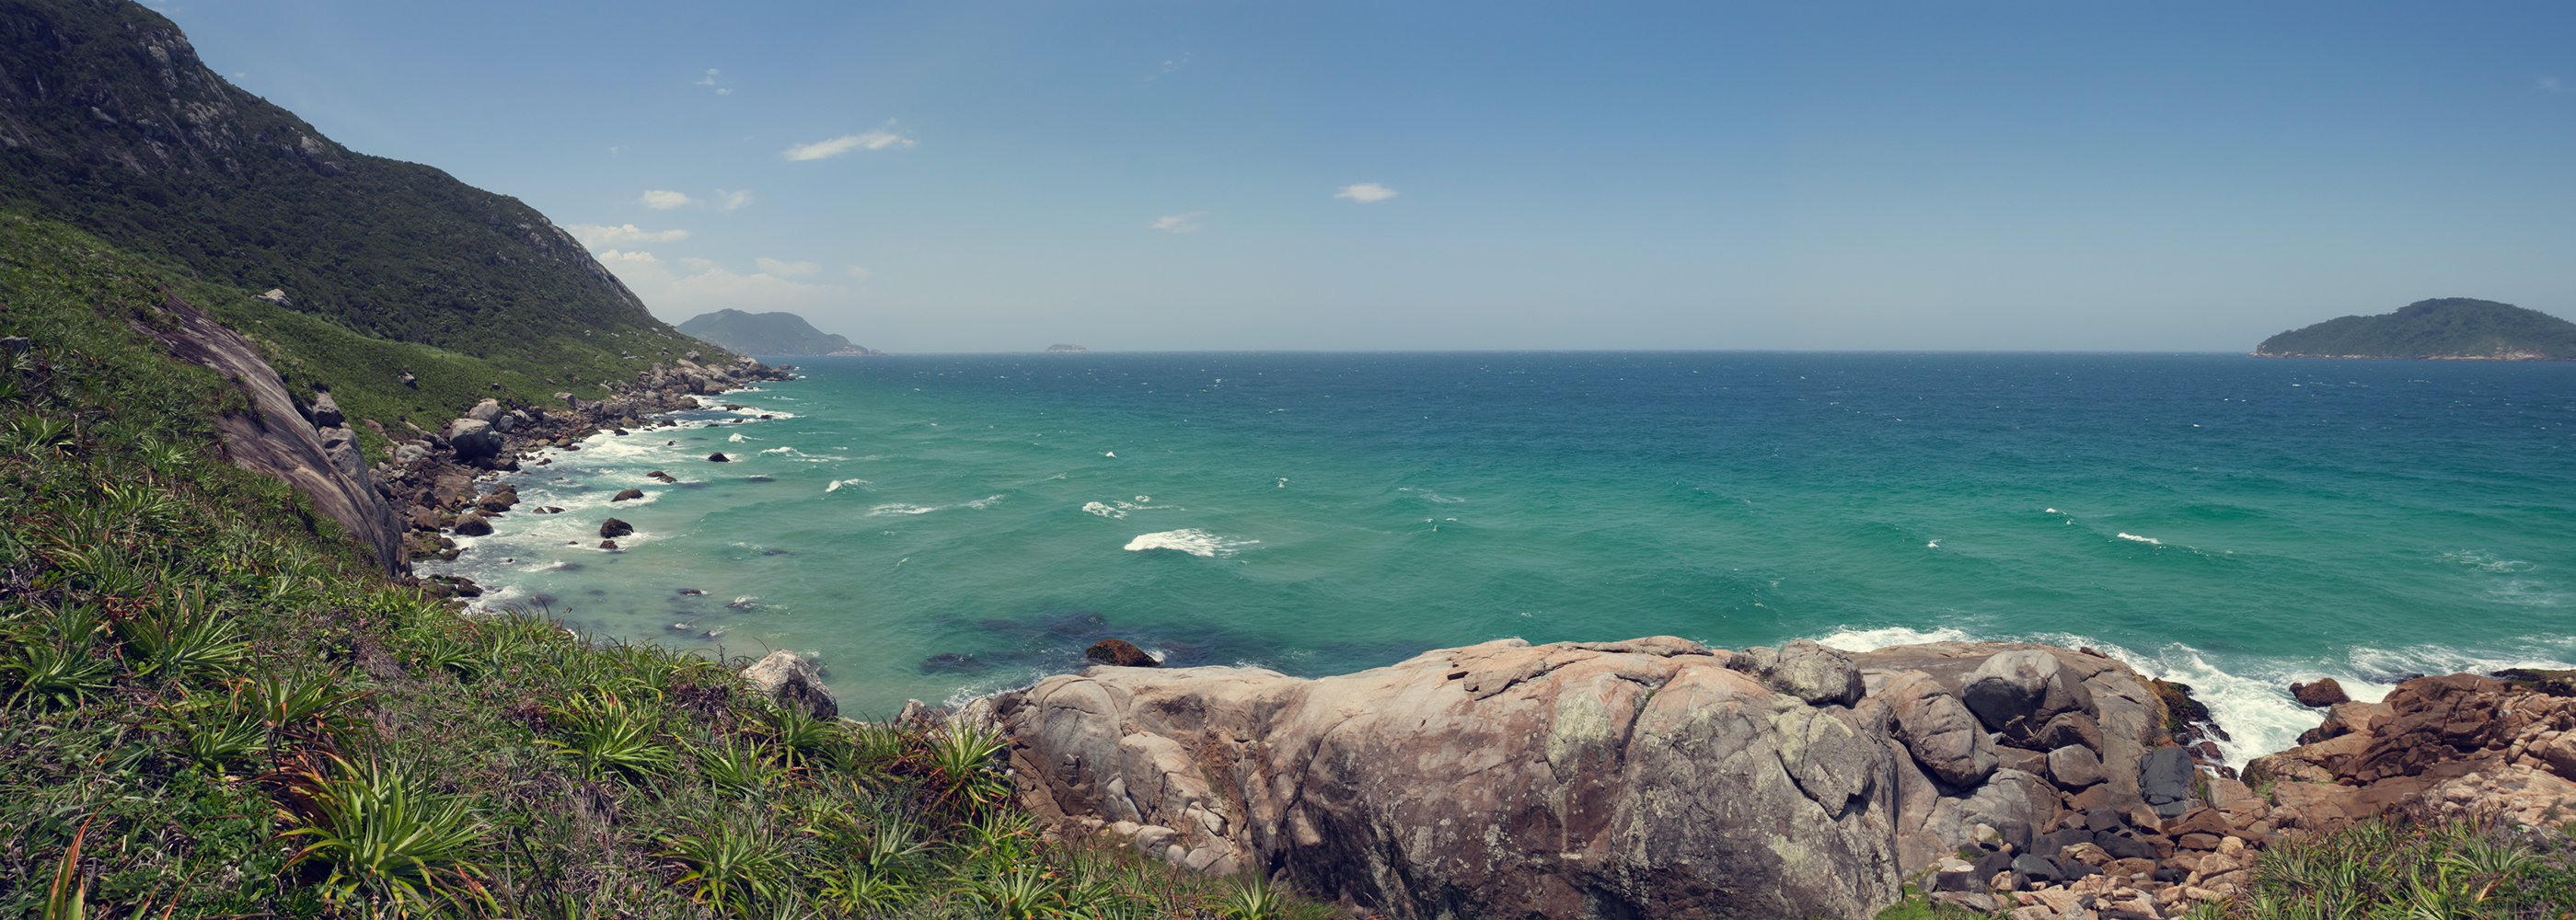
ocean, beach, waves, sand, surf, panorama, coast, seashore, seaboard, stones, nature, brazil, sea, coastal and oceanic landforms, headland, shore, promontory, bay, sky, cape, cove, terrain, water, cliff, inlet, tourism, tropics, peninsula, mount scenery, island, rock, klippe, lagoon